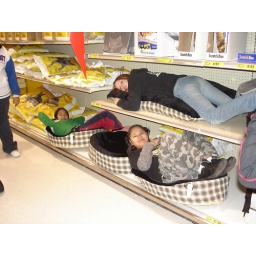
Girlz in their doggy beds